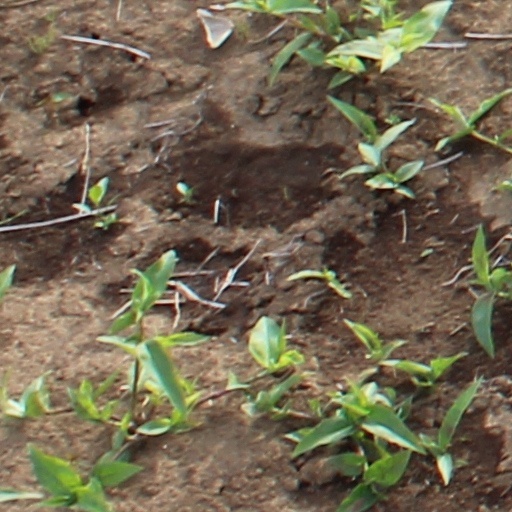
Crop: wheat